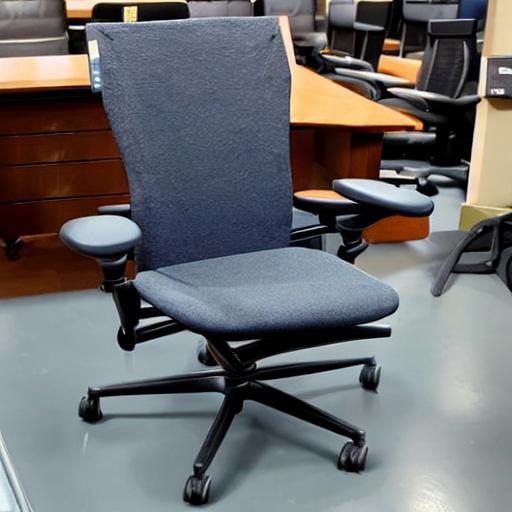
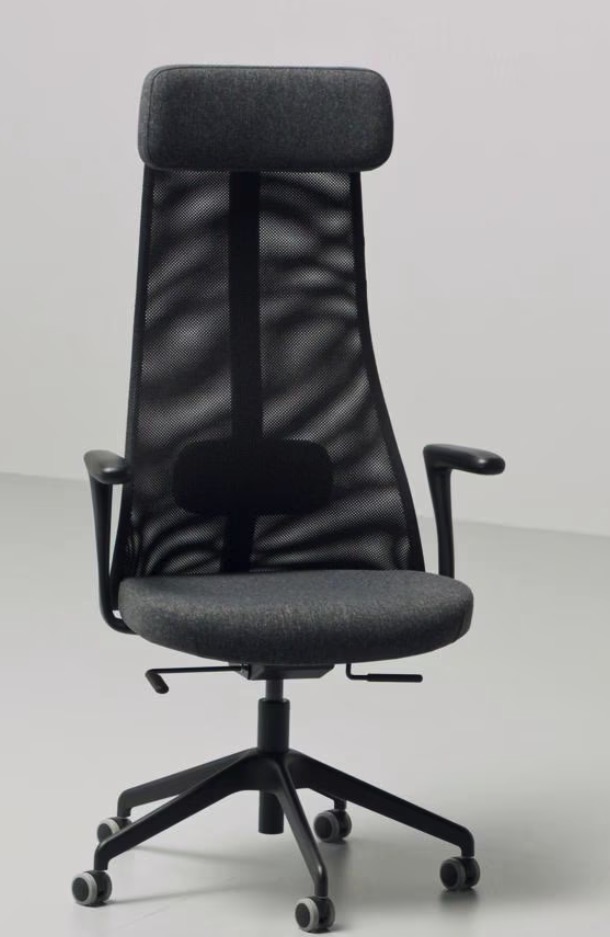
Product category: items_chair
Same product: no